Anett Kontaveit

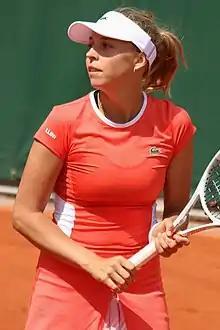
Kontaveit at the 2019 French Open

Kontaveit started the year by reaching the quarterfinals of the Brisbane International beating Suarez Navarro and Kvitová before losing to eventual finalist Lesia Tsurenko. She then lost to Elise Mertens in the second round of the Sydney International. Seeded 20th at the Australian Open, she won against Sara Sorribes Tormo and lost in the second round to Aliaksandra Sasnovich.